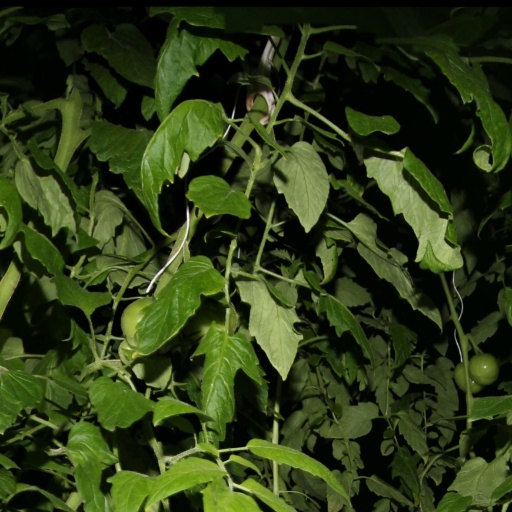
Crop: tomato